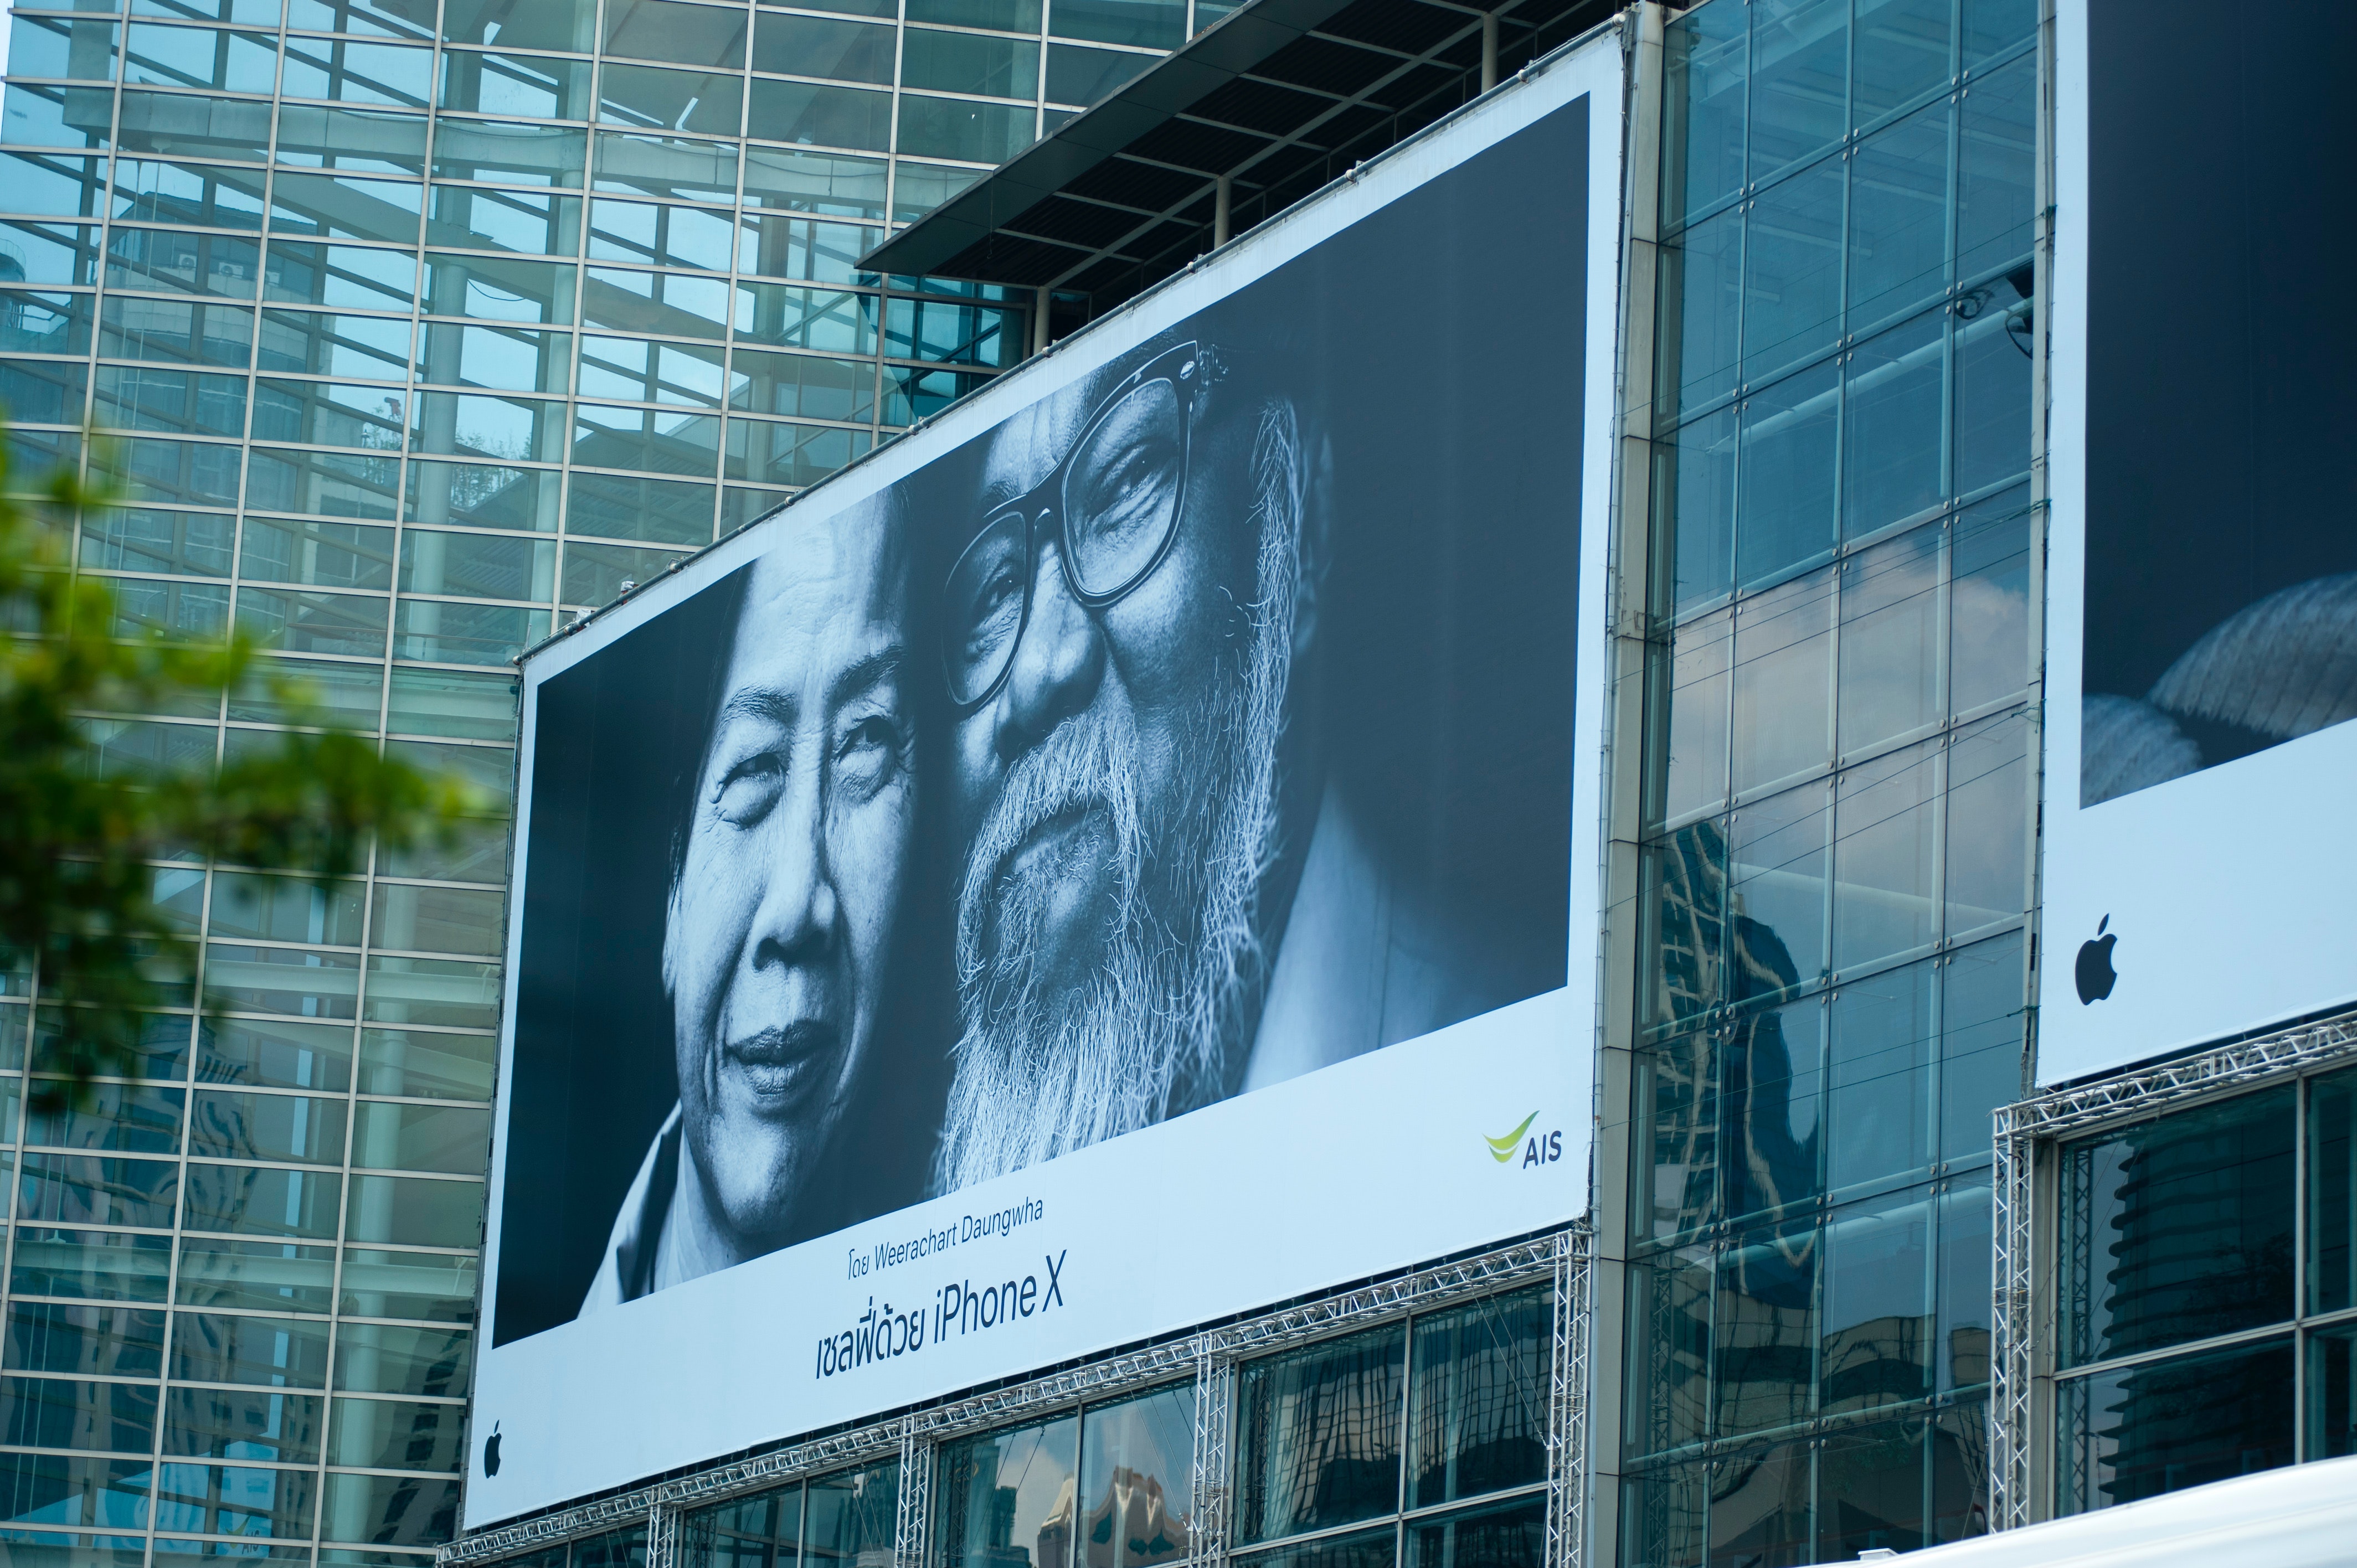
advertising, architecture, technology, building, structure, glass, daytime, metropolitan area, facade, window, billboard, display advertising, corporate headquarters, display device, signage, metropolis, headquarters, skyscraper, banner, condominium